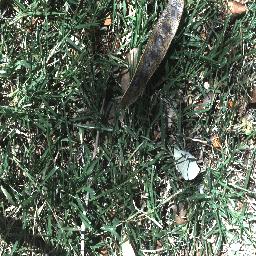
Label: negative